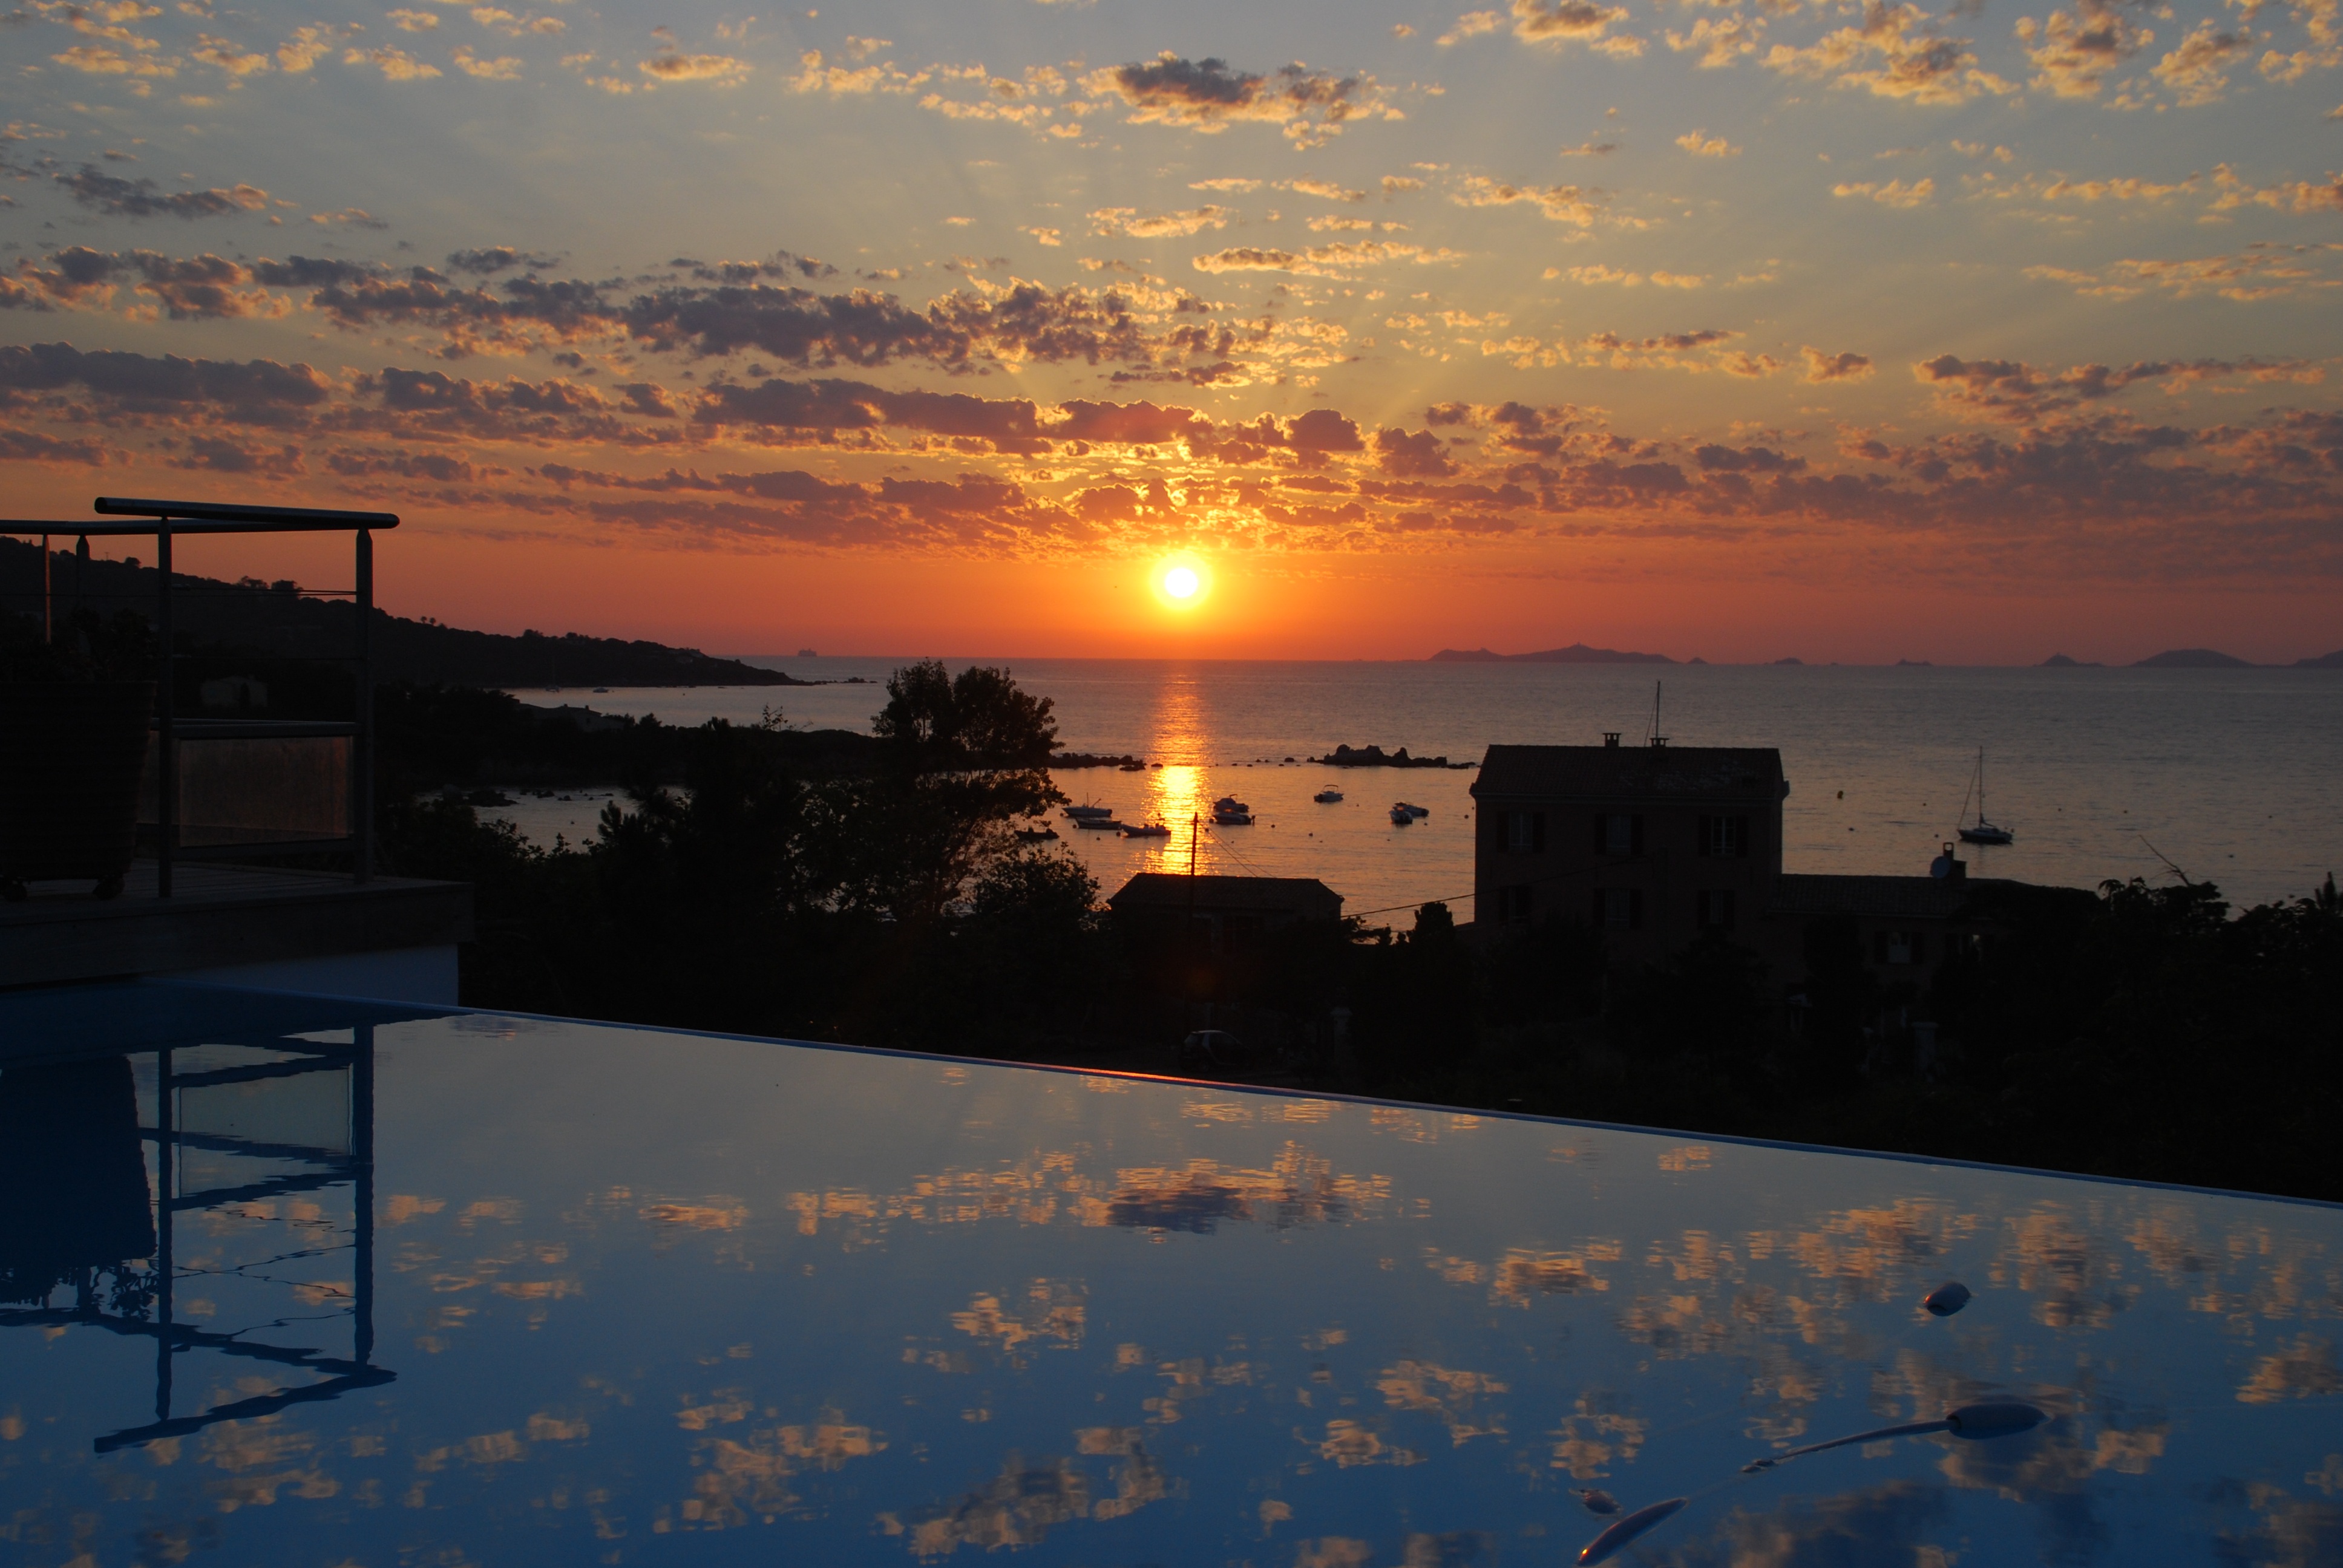
sea, ocean, horizon, cloud, sky, sun, sunrise, sunset, sunlight, morning, dawn, pool, dusk, evening, reflection, clouds, corsica, abendstimmung, mirroring, afterglow